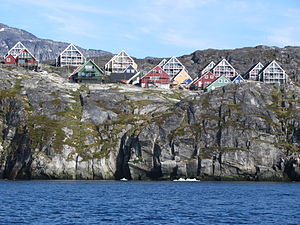
Nuuk / Politik og administration / Kommunalpolitik i Nuuk
Parti af Nuuk fra fjordsiden
Nuuk er hovedstaden i Grønland, som er et selvstyrende territorium i Kongeriget Danmark. Nuuk er Grønlands største by med 17.848 indbyggere. Byen er grundlagt i 1728 af den dansk-norske præst, Hans Egede, der blev sendt til Grønland af den danske konge for at finde nordboerne. Imidlertid var nordboerne ikke længere i Grønland. Hans Egede mødte i stedet de grønlandske inuit, der havde haft bopladser i Nuuk-området i århundreder.